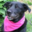
Label: dog